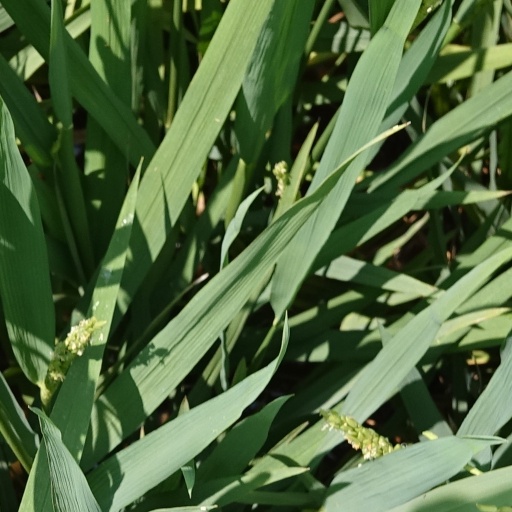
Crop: rice